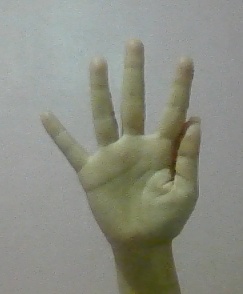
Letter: sheen